Sudachi

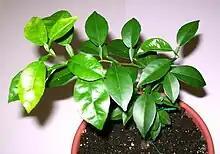
Sudachi seedling, one year old

The flavonoid eriocitrin abundant in lemon and lime juices is present in comparable concentrations in sudachi juice, but is lacking in yuzu or kabosu juices. Also, neoeriocitrin (characteristic in bergamot "daidai") is found in sudachi juice and rind. Eriocitrin is an antioxidant reported to combat lipid peroxidation and like neoeriocitrin is said to block the formation of lipoxygenases involved in allergies and atherosclerosis.